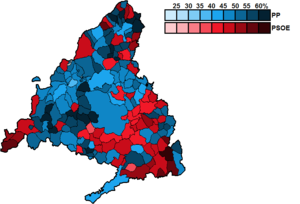
Les élections générales espagnoles de 1993 se sont tenues le dimanche 6 juin 1993 afin d'élire les 350 députés et 208 des 266 sénateurs de la Vᵉ législature des Cortes Generales. 34 députés sont élus dans la Communauté de Madrid.